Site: brandenburg
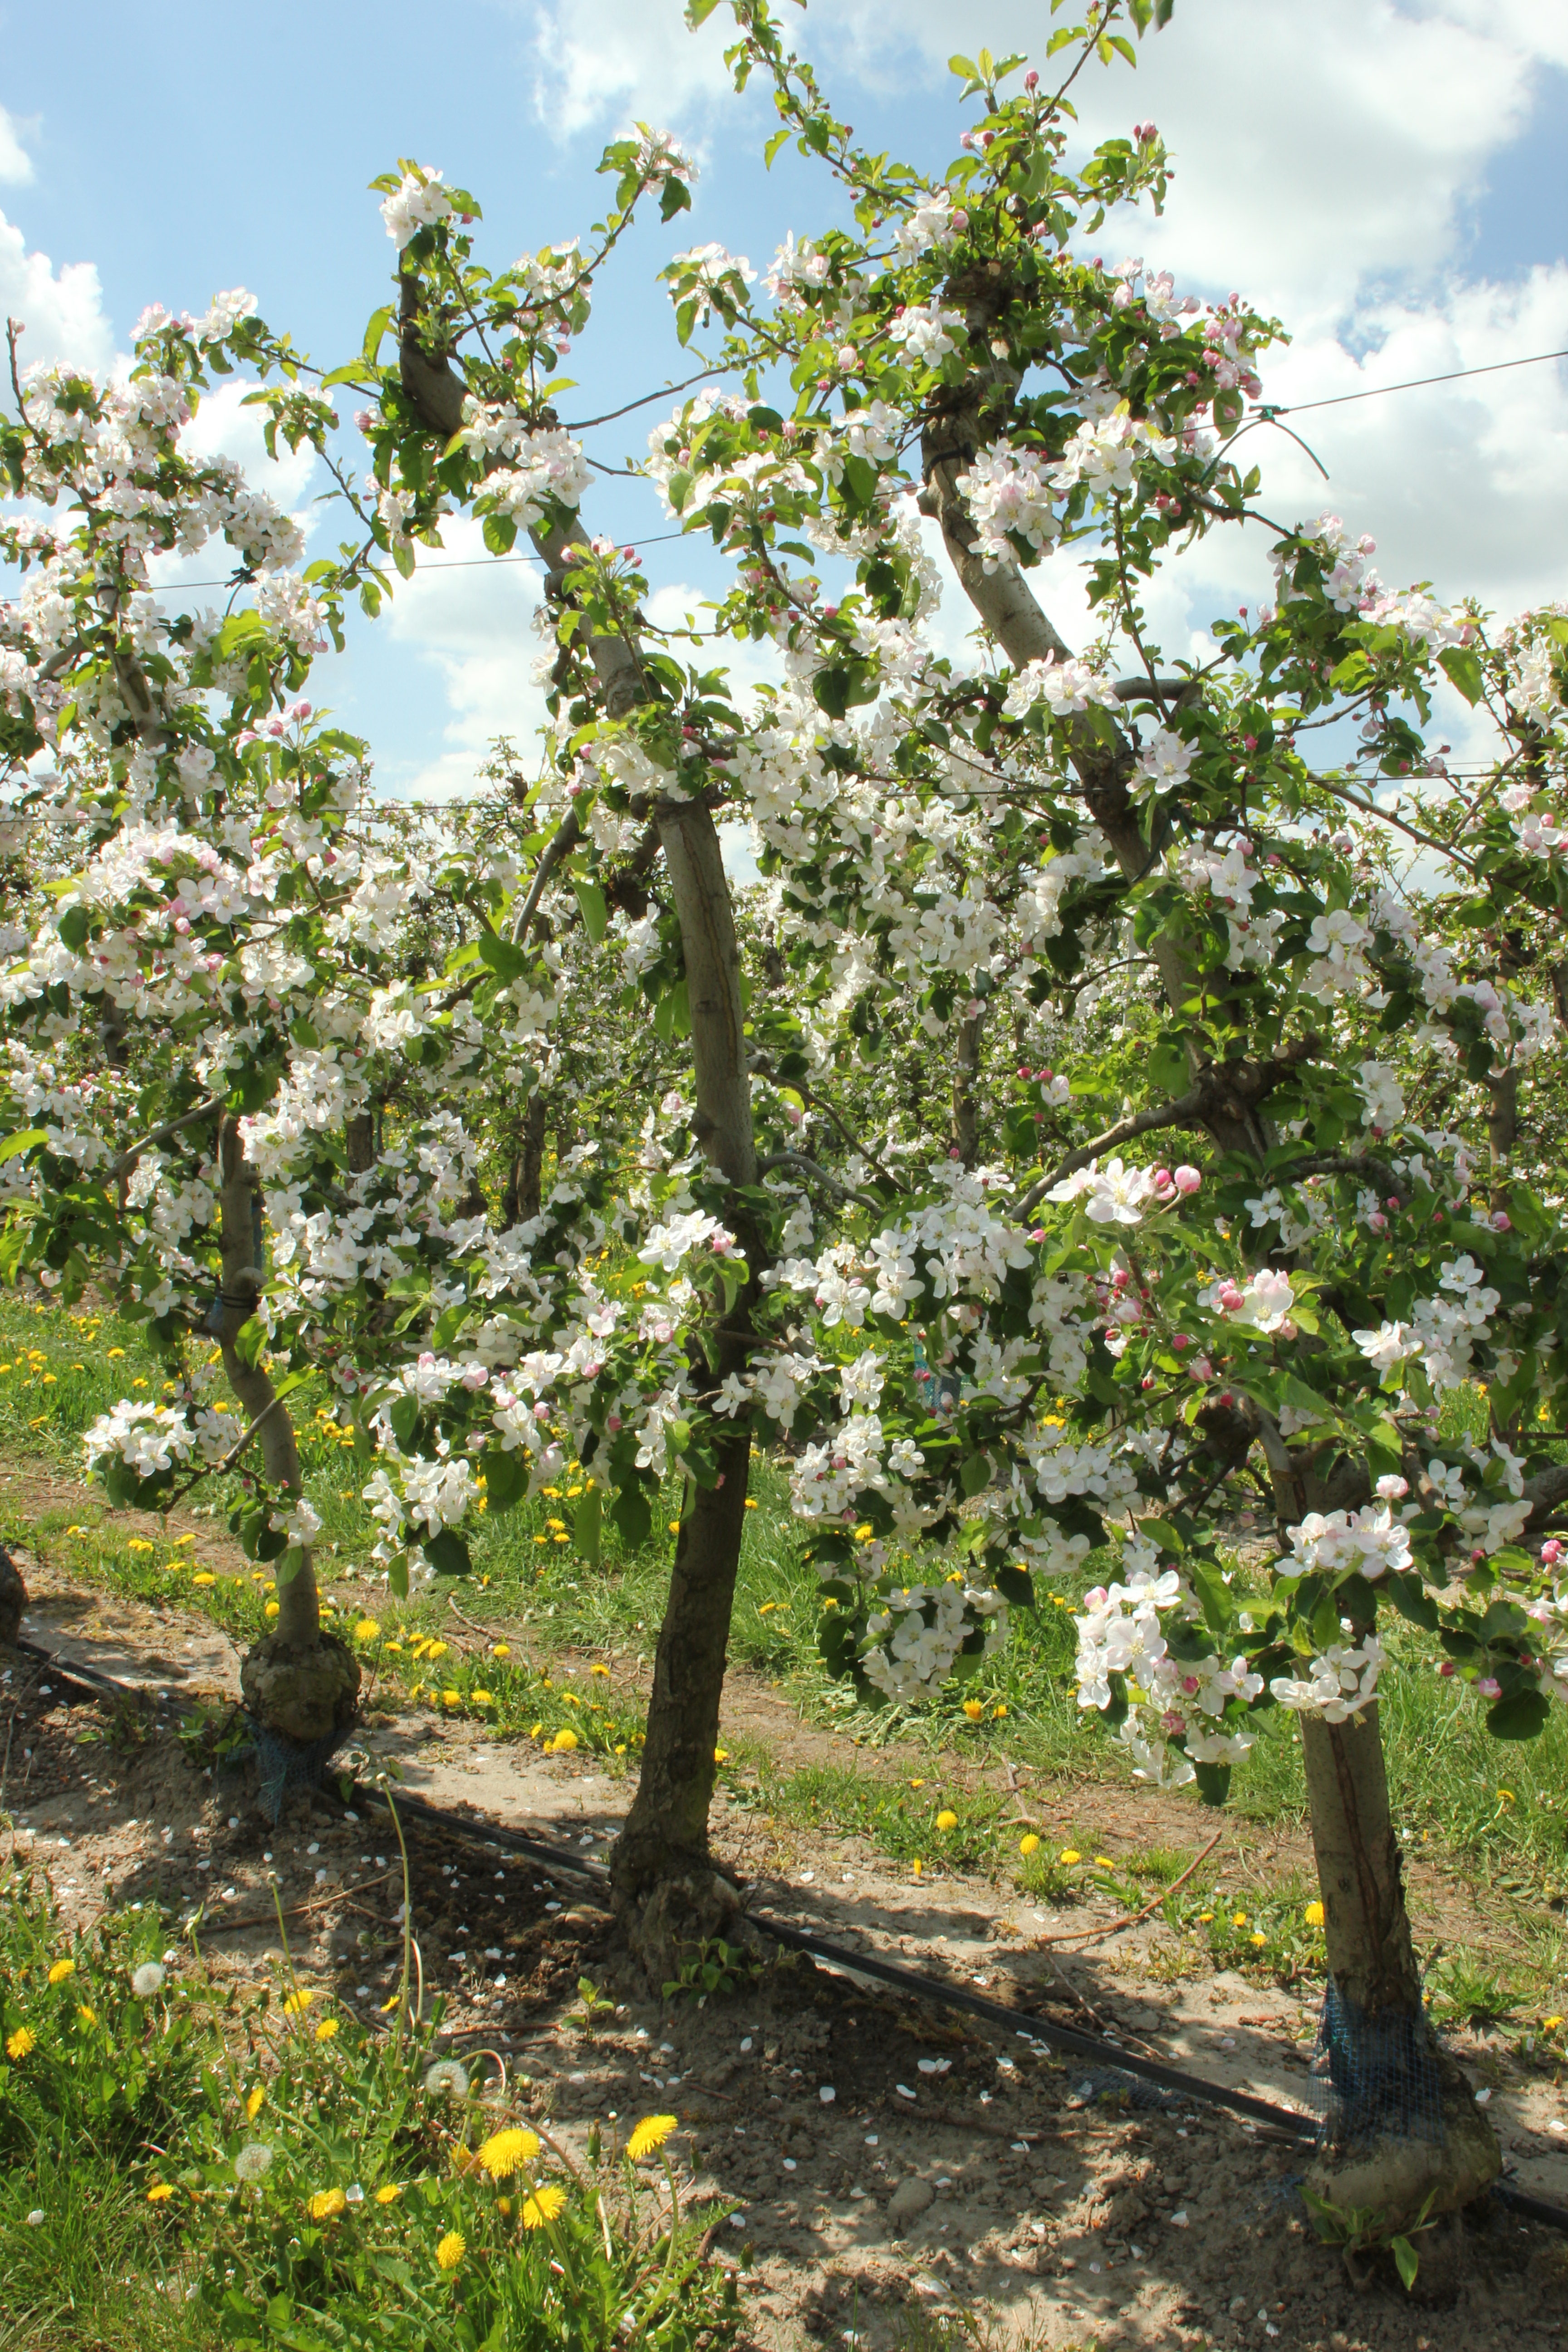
Growth stage (BBCH 65): Flowering